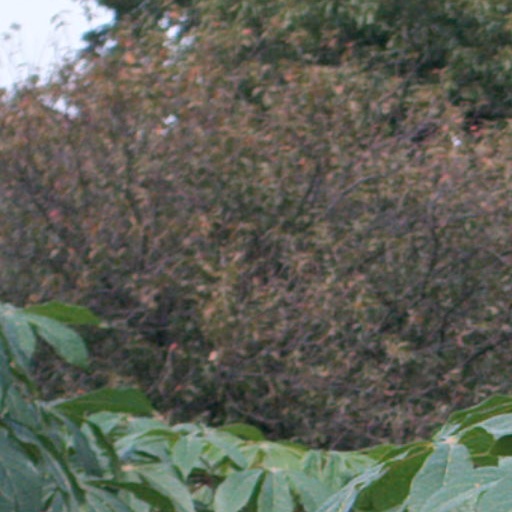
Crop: cassava